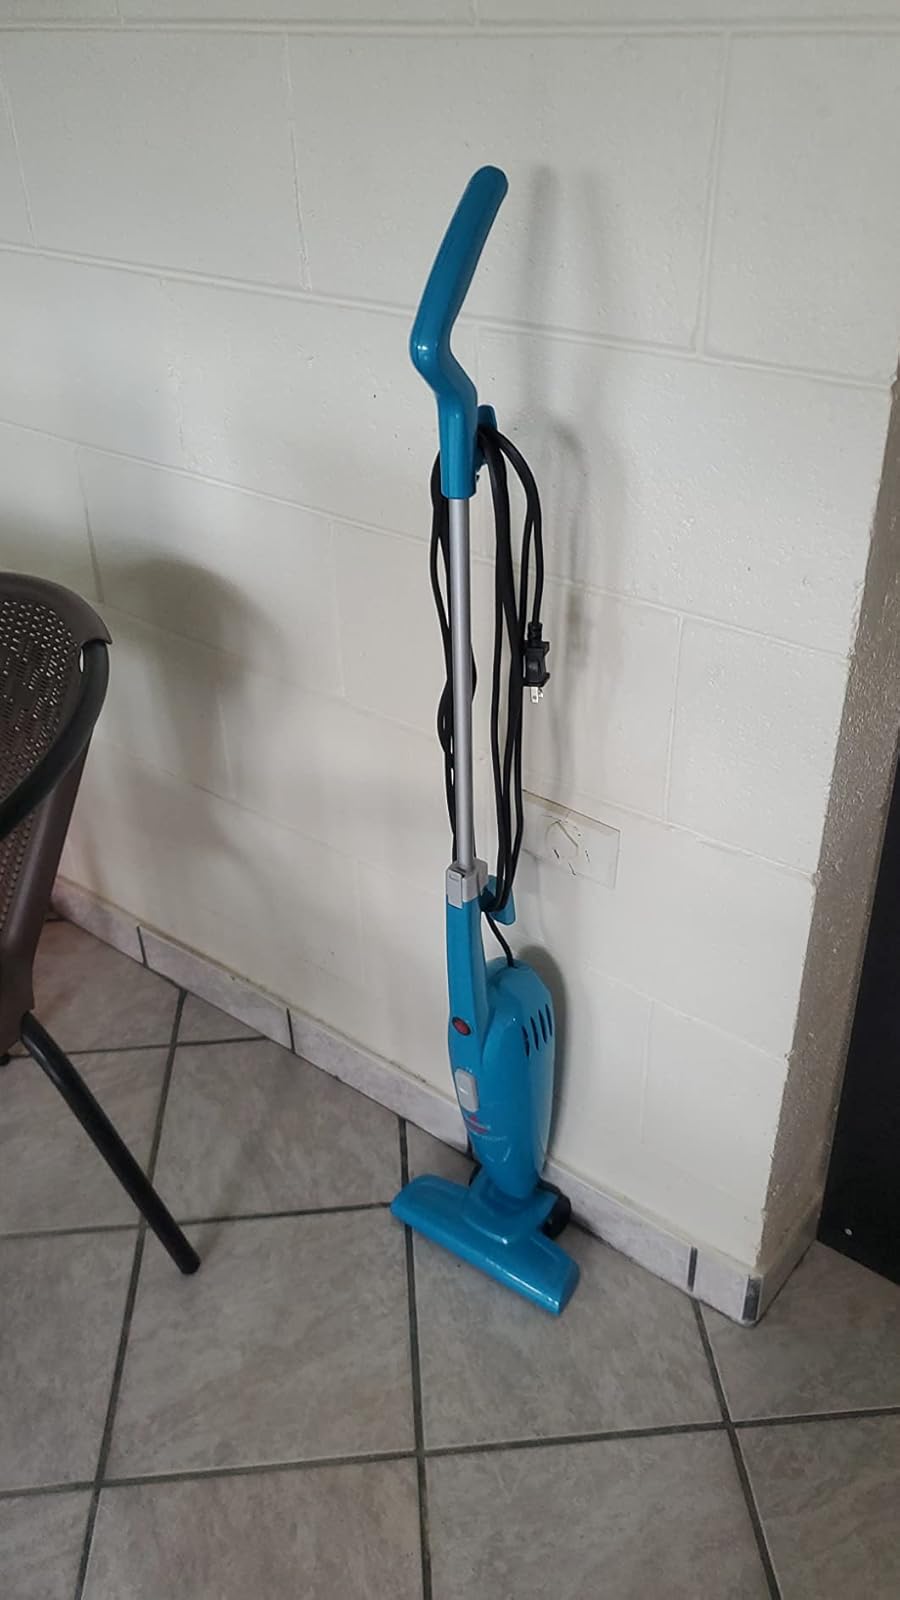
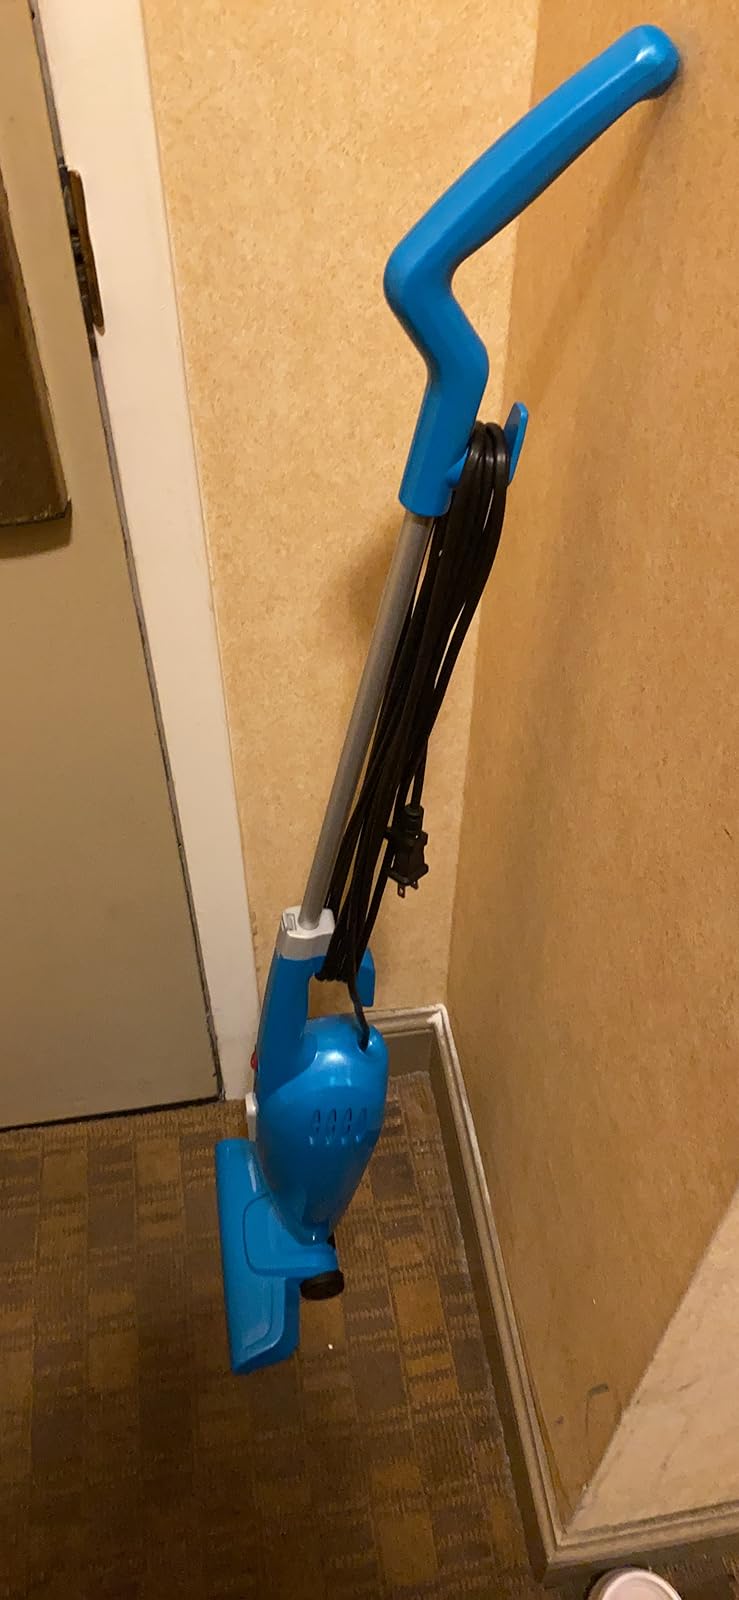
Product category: items_vacuum
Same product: yes